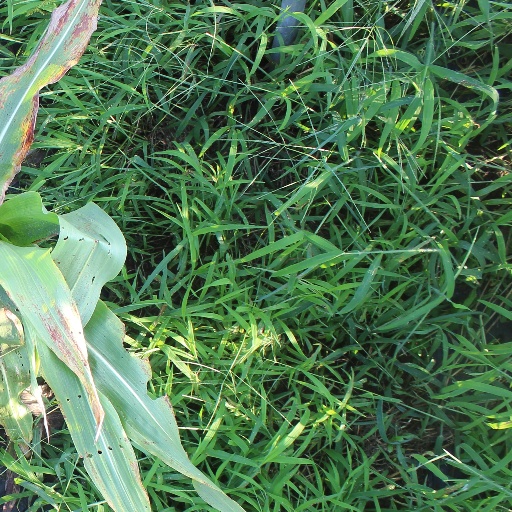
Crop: sorghum